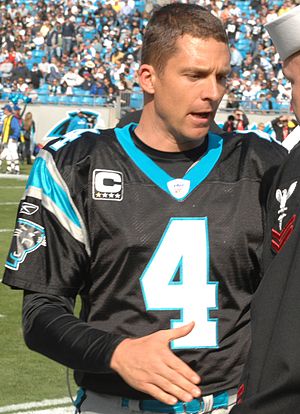
John Kasay
John Kasay
John David Kasay er en tidligere amerikansk footballspiller, der spillede i NFL som place kicker. Hans karriere strakte sig fra 1991 til 2011, og han repræsenterede Seattle Seahawks, New Orleans Saints og Carolina Panthers.